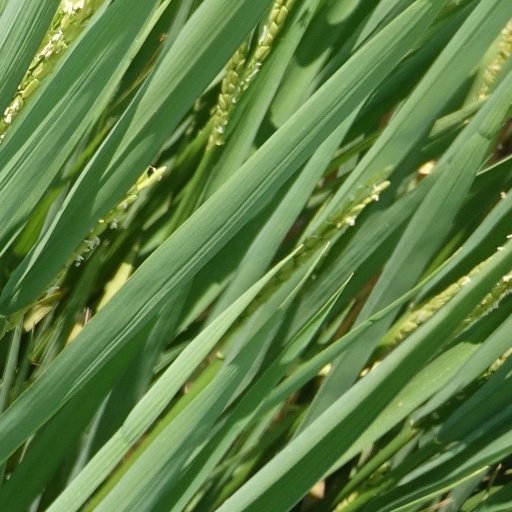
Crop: rice